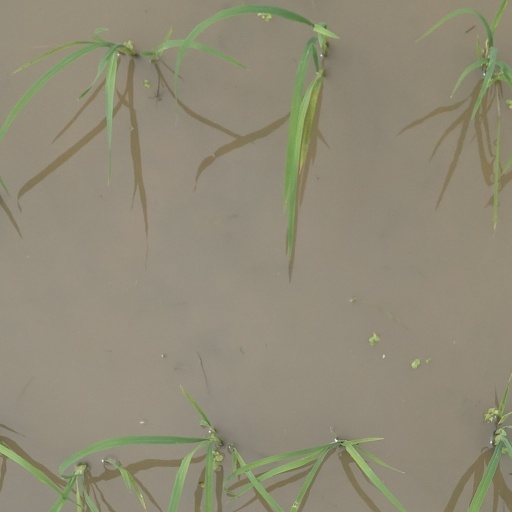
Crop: rice